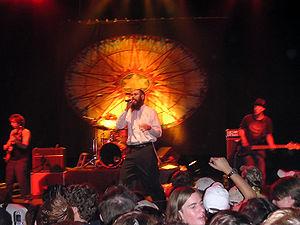
Roots Tonic est un groupe de reggae-dub américain, plus connu comme backing-band du chanteur Matisyahu.